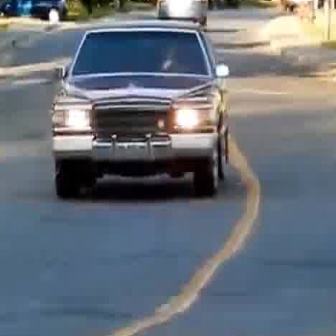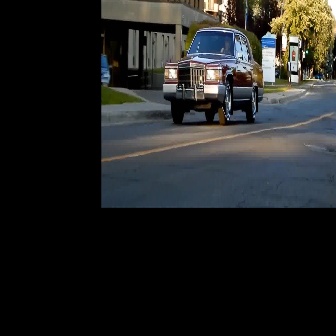
  Please identify the target specified by the bounding box [47,14,229,196] in the first image and locate it in the second image. Return the coordinates in [x_min,y_min,x_max,y_max] format.
Answer: [162,24,263,126]